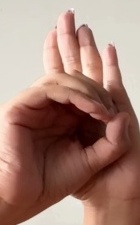
ASL sign: 0